33rd Alabama Infantry Regiment

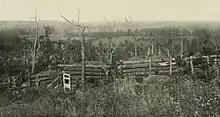
Confederate breastworks at Kennesaw Mountain

Confederate General John H. Kelly now came up, and ordered two Arkansas regiments to the left of the 33rd to charge the Federals; the 33rd Alabama chose to charge with them, with seven companies accompanying the Arkansas troops, and the other four veering off into a wooded hollow to the right. The Federals (belonging to the 5th Kentucky) attempted to regroup, but were hit by the 33rd's four right companies, who engaged them briefly in a cornfield before retreating to the safety of the woods, where they continued to fire on the Federals. General Lowrey arrived at this time, personally rallying the 33rd by riding back and forth among them on his horse 'Rebel' as the battle raged around him. The Federals broke and ran, then regrouped, with both sides continuing to blaze away at each other across the cornfield in the gathering twilight. Around 10:00 pm, a night charge by a nearby Confederate brigade under Hiram B. Granbury pushed the Northerners back, causing other Federal units to withdraw and giving the Confederates a victory at Pickett's Mill. Their win went for naught, though, as Sherman simply moved around the Southerners, heading for Marietta. Here he dislodged Johnston once again, as the two-to-one advantage in Federal numbers and their greater firepower proved too much for Johnston to resist.